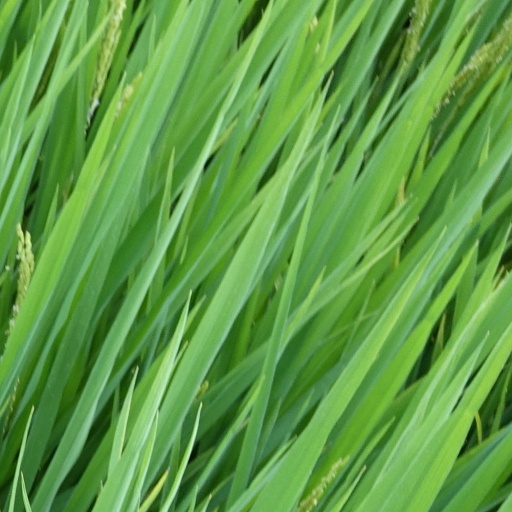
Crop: rice